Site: brandenburg
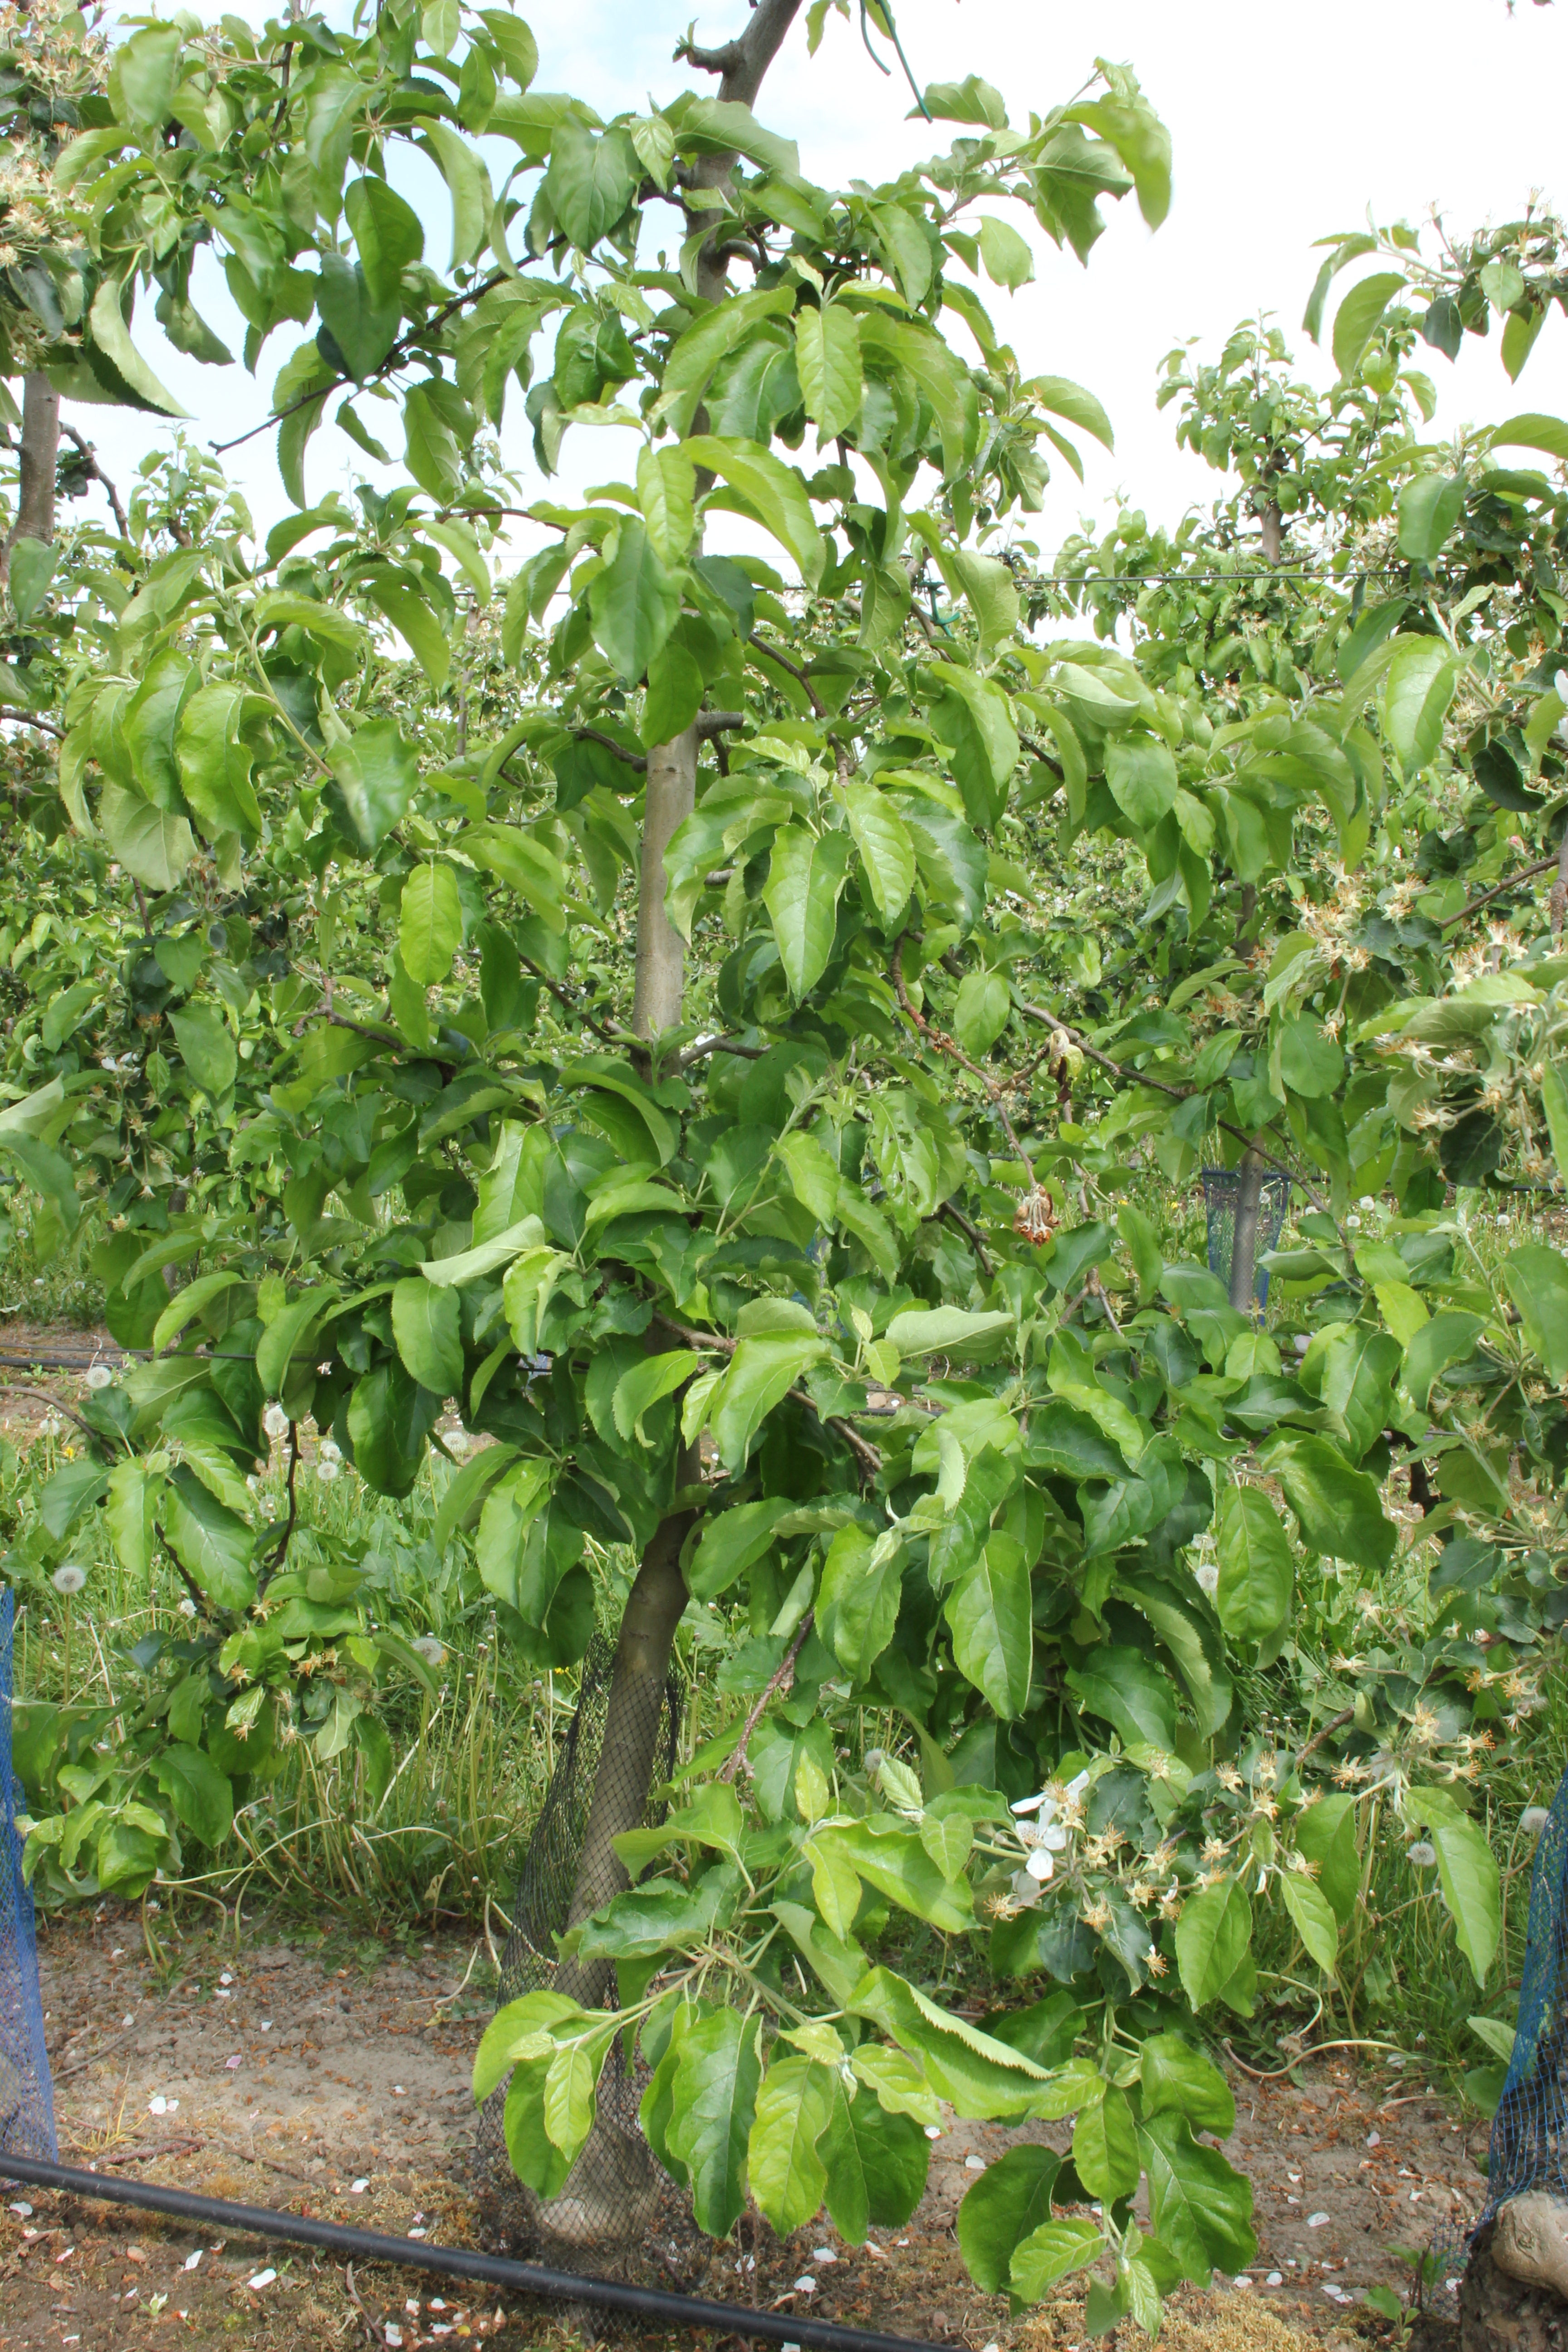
Growth stage (BBCH 67): Flowering